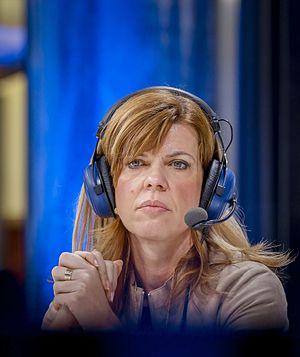
Biljana Borzan, née le 29 novembre 1971, est une femme politique croate, membre du Parti social-démocrate de Croatie.